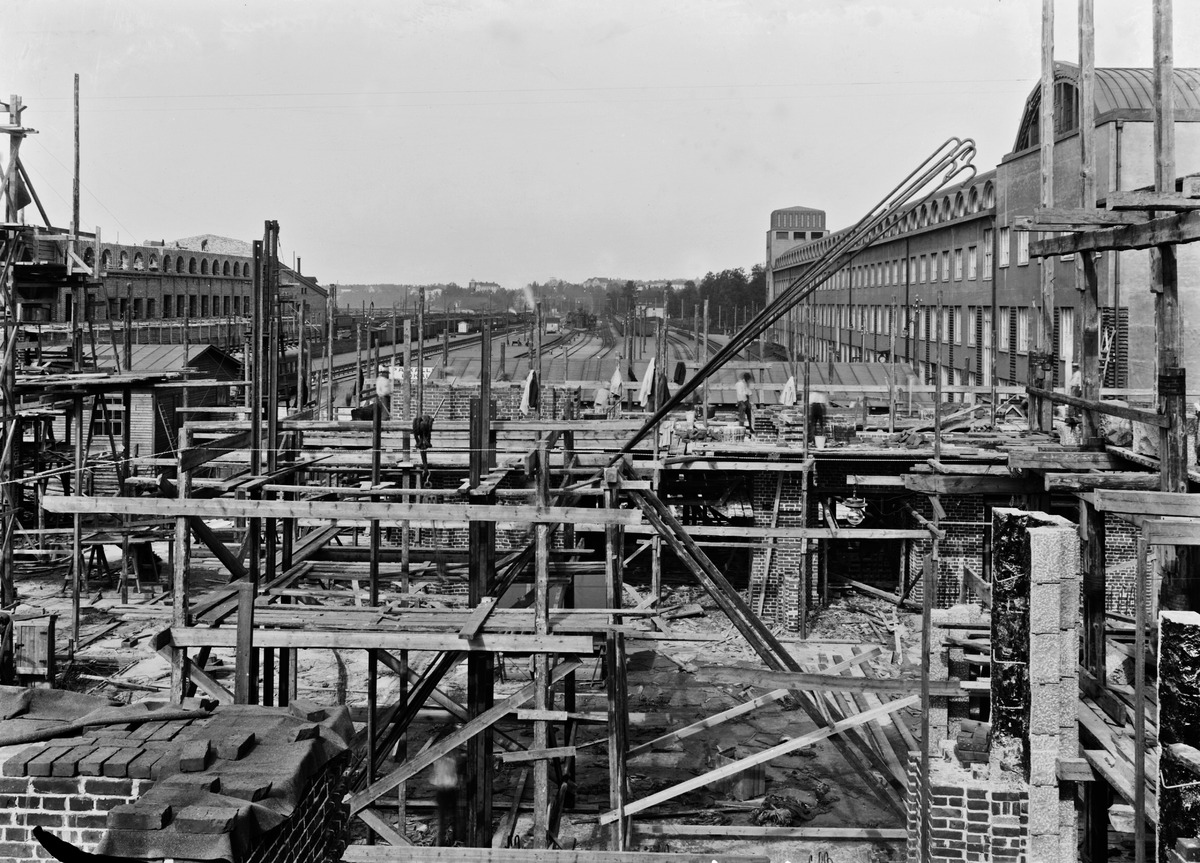
Helsingin rautatieaseman, arkkitehti Eliel Saarinen 1914, rakennustöitä
sisällön kuvaus: Helsingin rautatieaseman, arkkitehti Eliel Saarinen 1914, rakennustöitä. Oikealla vuonna 1909 valmistunut rautatiehallituksen hallintosiipi, joka toimi aseman valmistumiseen asti väliaikaisena asemarakennuksena. Vasemmalla on rakenteilla oleva

pikatavarasiipi. mustavalkoinen
Kuvaaja: Sundström, Eric, valokuvaaja
Ajankohta: kuvausaika 1913
Paikka: Suomi, Uusimaa, Helsinki, Kluuvi Helsinki, Asema-aukio 1. Kaivokatu 1. Rautatientori
Aiheet: julkiset rakennukset, asemarakennukset, rautatieasemat, rakennustyömaat, muuraus, rautatiehallinto, ratapihat